Method ringing

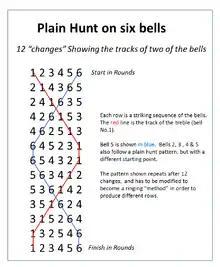
The "diagram", also known as the "blue line", of change ringing plain hunt on six bells. Two bells are shown.

Plain hunt is the simplest form of generating changing permutations continuously, and is a fundamental building-block of change ringing methods. It can be extended to any number of bells.